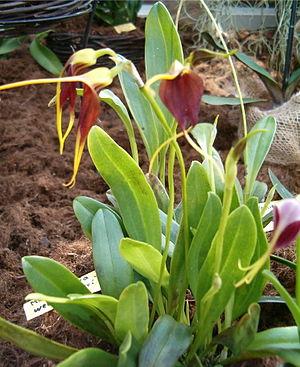
La flore en Colombie se caractérise par une biodiversité importante, avec le taux le plus élevé d'espèces par unité de surface à travers le monde. Plus de 130 000 espèces ont été signalées sur le territoire colombien.
Masdevallia weberbaueri est une espèce de plantes de la famille des Orchidaceae.